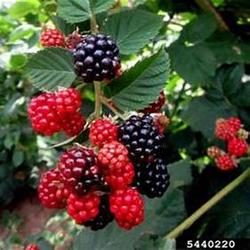
Label: Blackberry